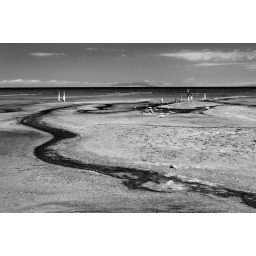
gsl near black rock sandy area bw